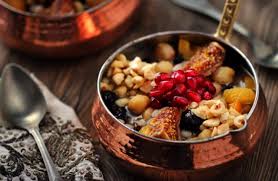
Yemek: asure